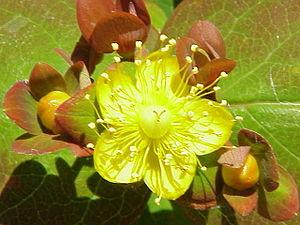
La famille des Hypericaceae est constituée de plantes dicotylédones. Elles étaient auparavant incluses dans les Clusiacées mais la classification phylogénétique APG II, la classification phylogénétique APG III et la classification phylogénétique APG IV acceptent cette famille qui comprend environ 560 espèces réparties en 6 à 9 genres.
Le millepertuis androsème ou androsème officinal est une plante herbacée vivace de la famille des Clusiacées selon la classification classique.